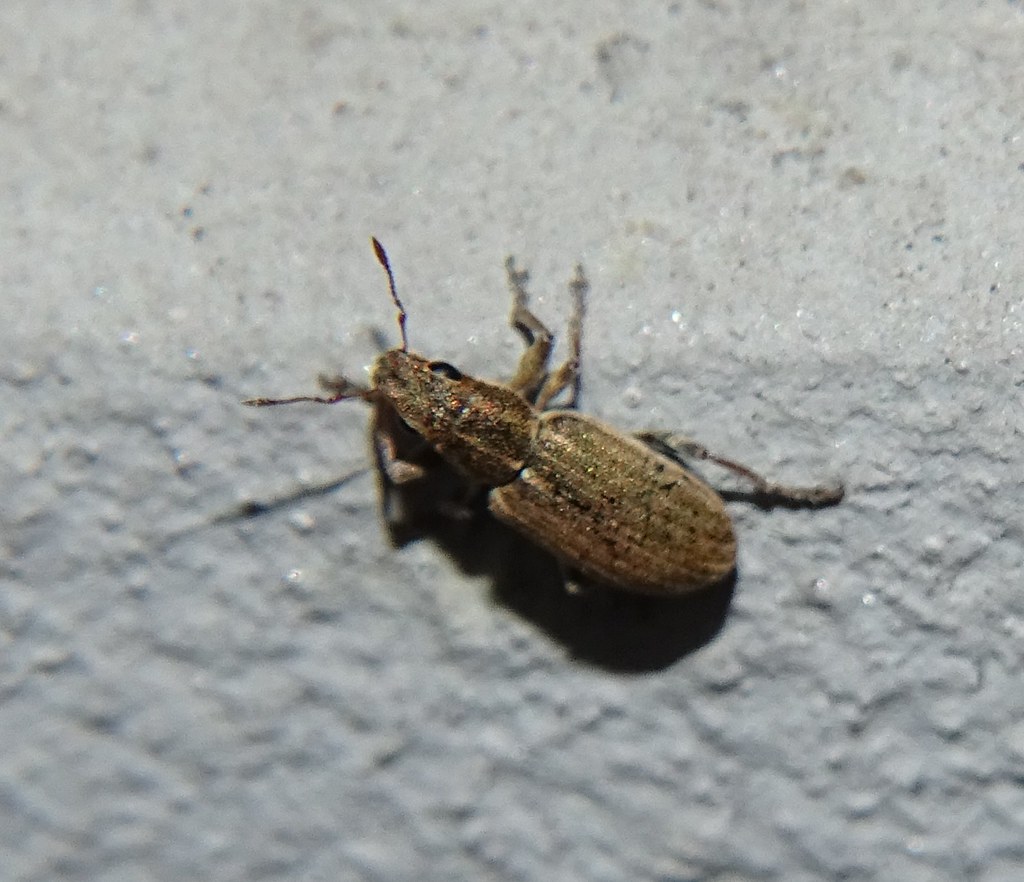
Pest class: pea_leaf_weevil